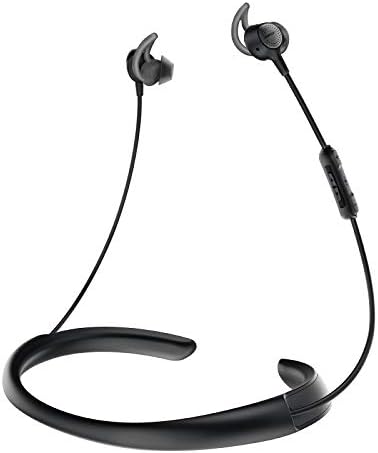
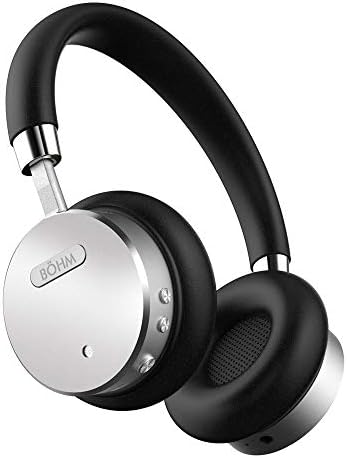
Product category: headphones
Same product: no